Josh Judy

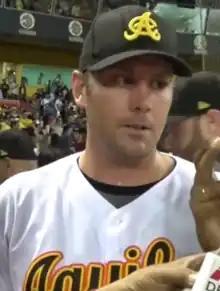
Judy with Águilas Cibaeñas in 2017

Josh Steven Judy (born February 9, 1986) is an American former professional baseball pitcher. He has played in Major League Baseball (MLB) for the Cleveland Indians.